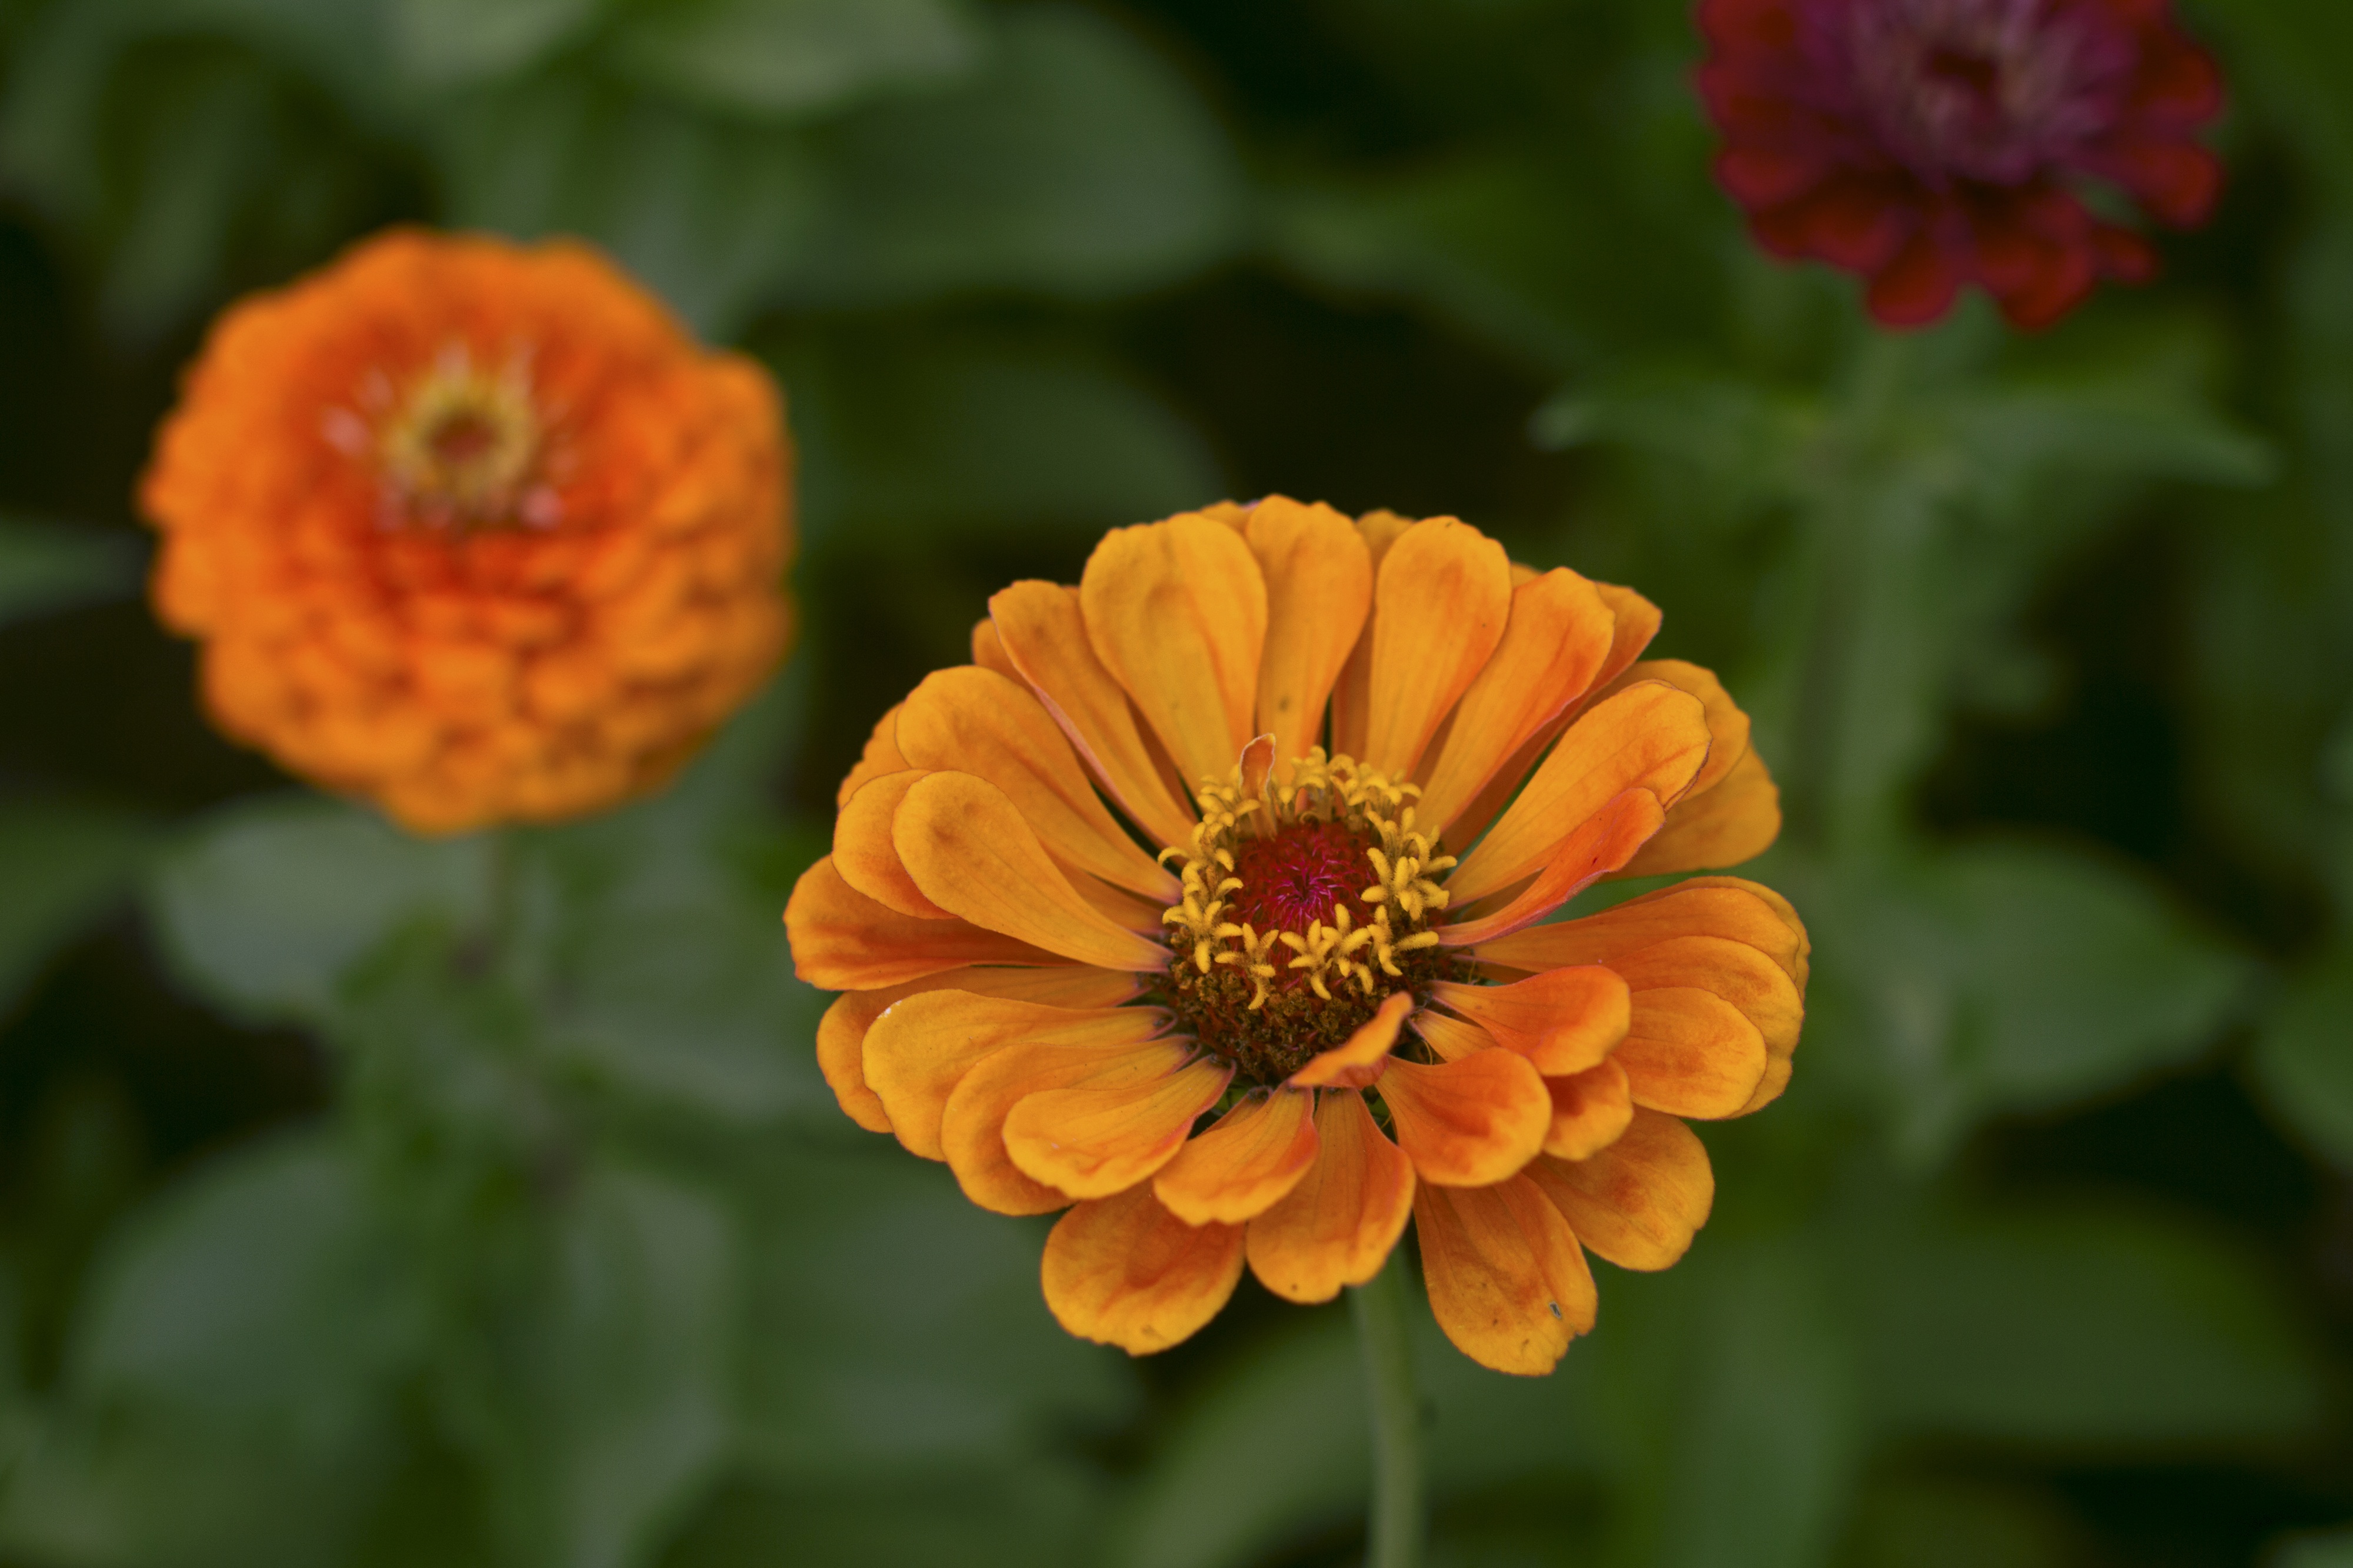
nature, blossom, plant, flower, petal, orange, herb, botany, yellow, flora, wildflower, nectar, macro photography, flowering plant, daisy family, calendula, annual plant, land plant